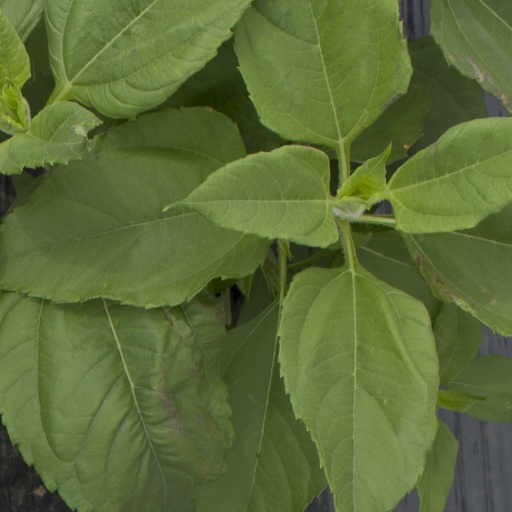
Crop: Jerusalem artichoke